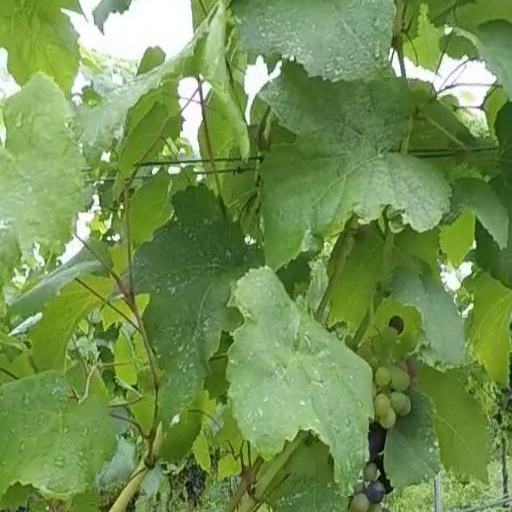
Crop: grape